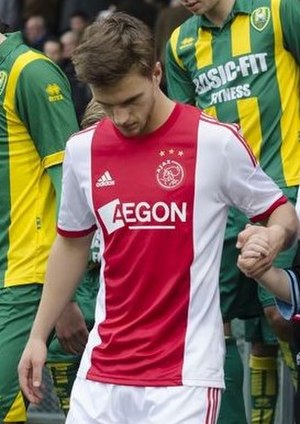
Joël Veltman
Joël Veltman er en hollandsk fodboldspiller.